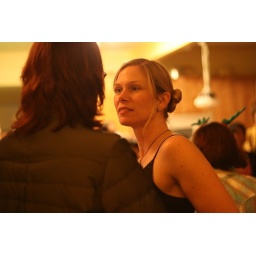
white elephant party in Noe Valley